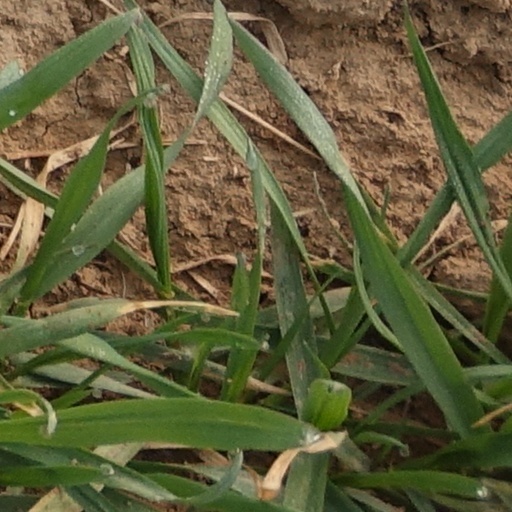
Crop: wheat